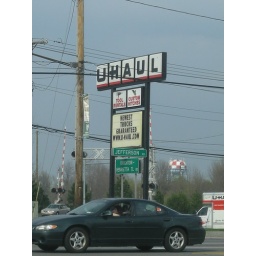
-lights up from inside-lower portion of sign has changeable letters-poles are stuck in the ground